Chrisye

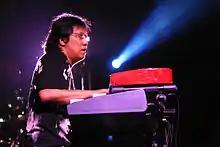
After the success of the Sendiri concert, Chrisye collaborated several times with Erwin Gutawa (pictured in 2004).

Although "Sendiri Lagi" did fairly well, in the beginning of the 1990s Chrisye began to feel pressure from the increasingly visual-oriented music industry and growing amount of young talent. He again began considering leaving the music industry, feeling as if he had already "reached the finish line". Despite reassurances from Yanti that many singers continue to perform into their sixties, Chrisye observed that increasing numbers of established acts were being pushed aside by newcomers. While in this state of despair, Chrisye was approached by Jay Subyakto and Gauri Nasution, who offered him a solo concert at the Plenary Hall of the Jakarta Convention Centre, which had never before hosted a solo concert by an Indonesian artist. Unconvinced he had sufficient fans to fill the hall, Chrisye initially refused.